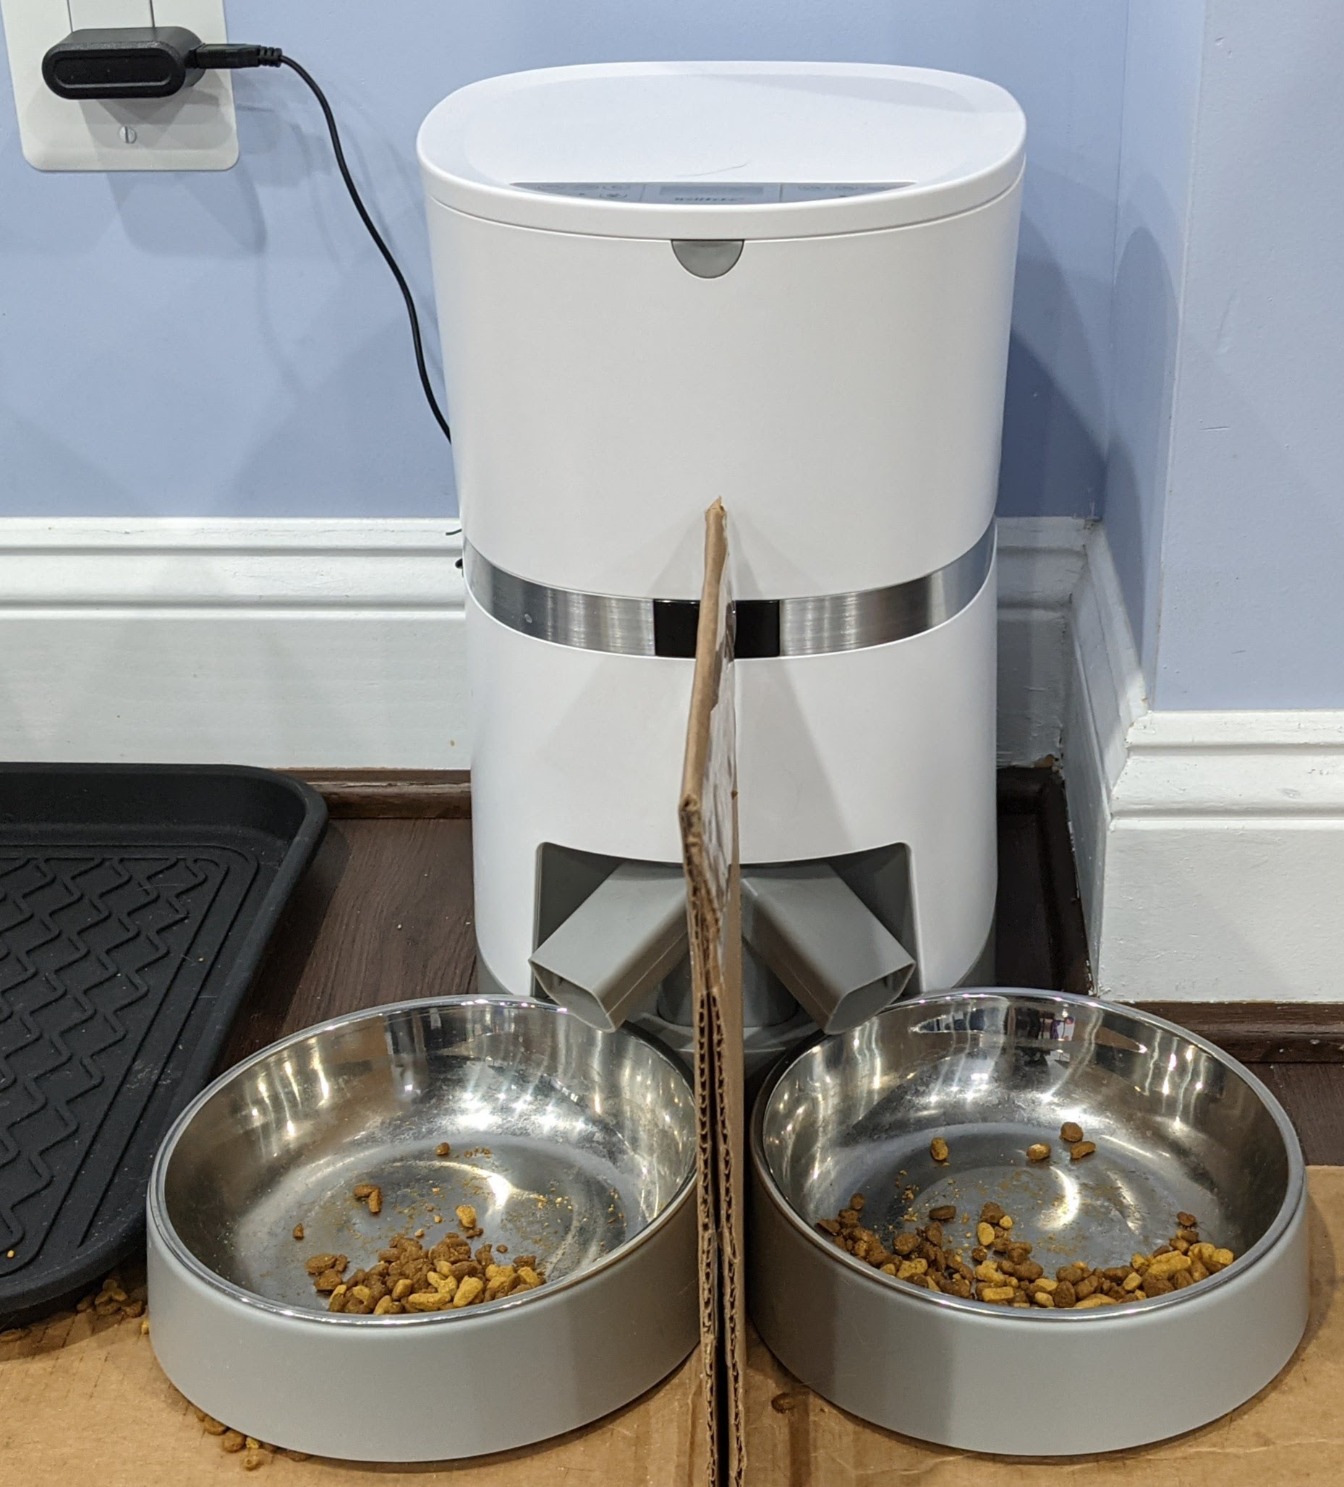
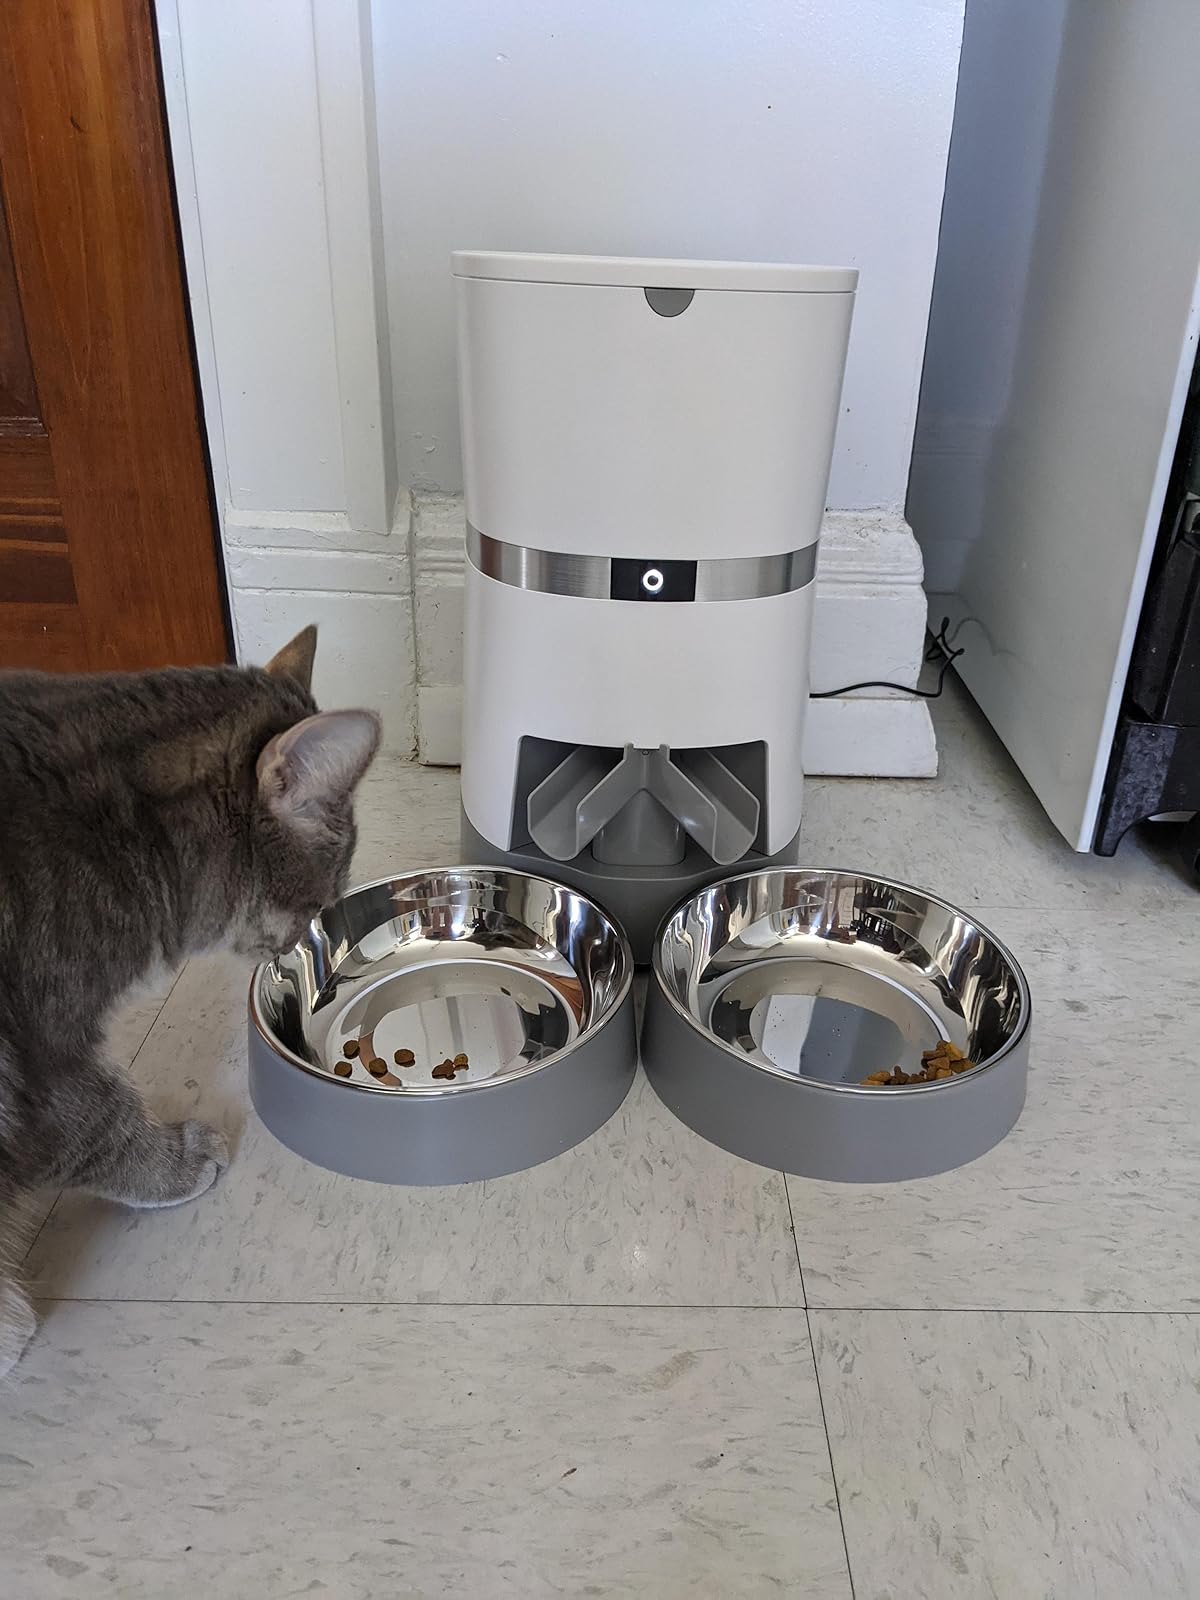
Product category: items_feeder
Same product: yes